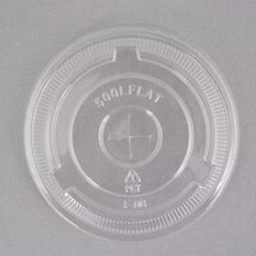
Label: plastic